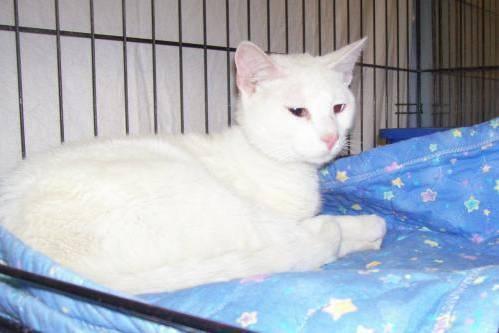
cat